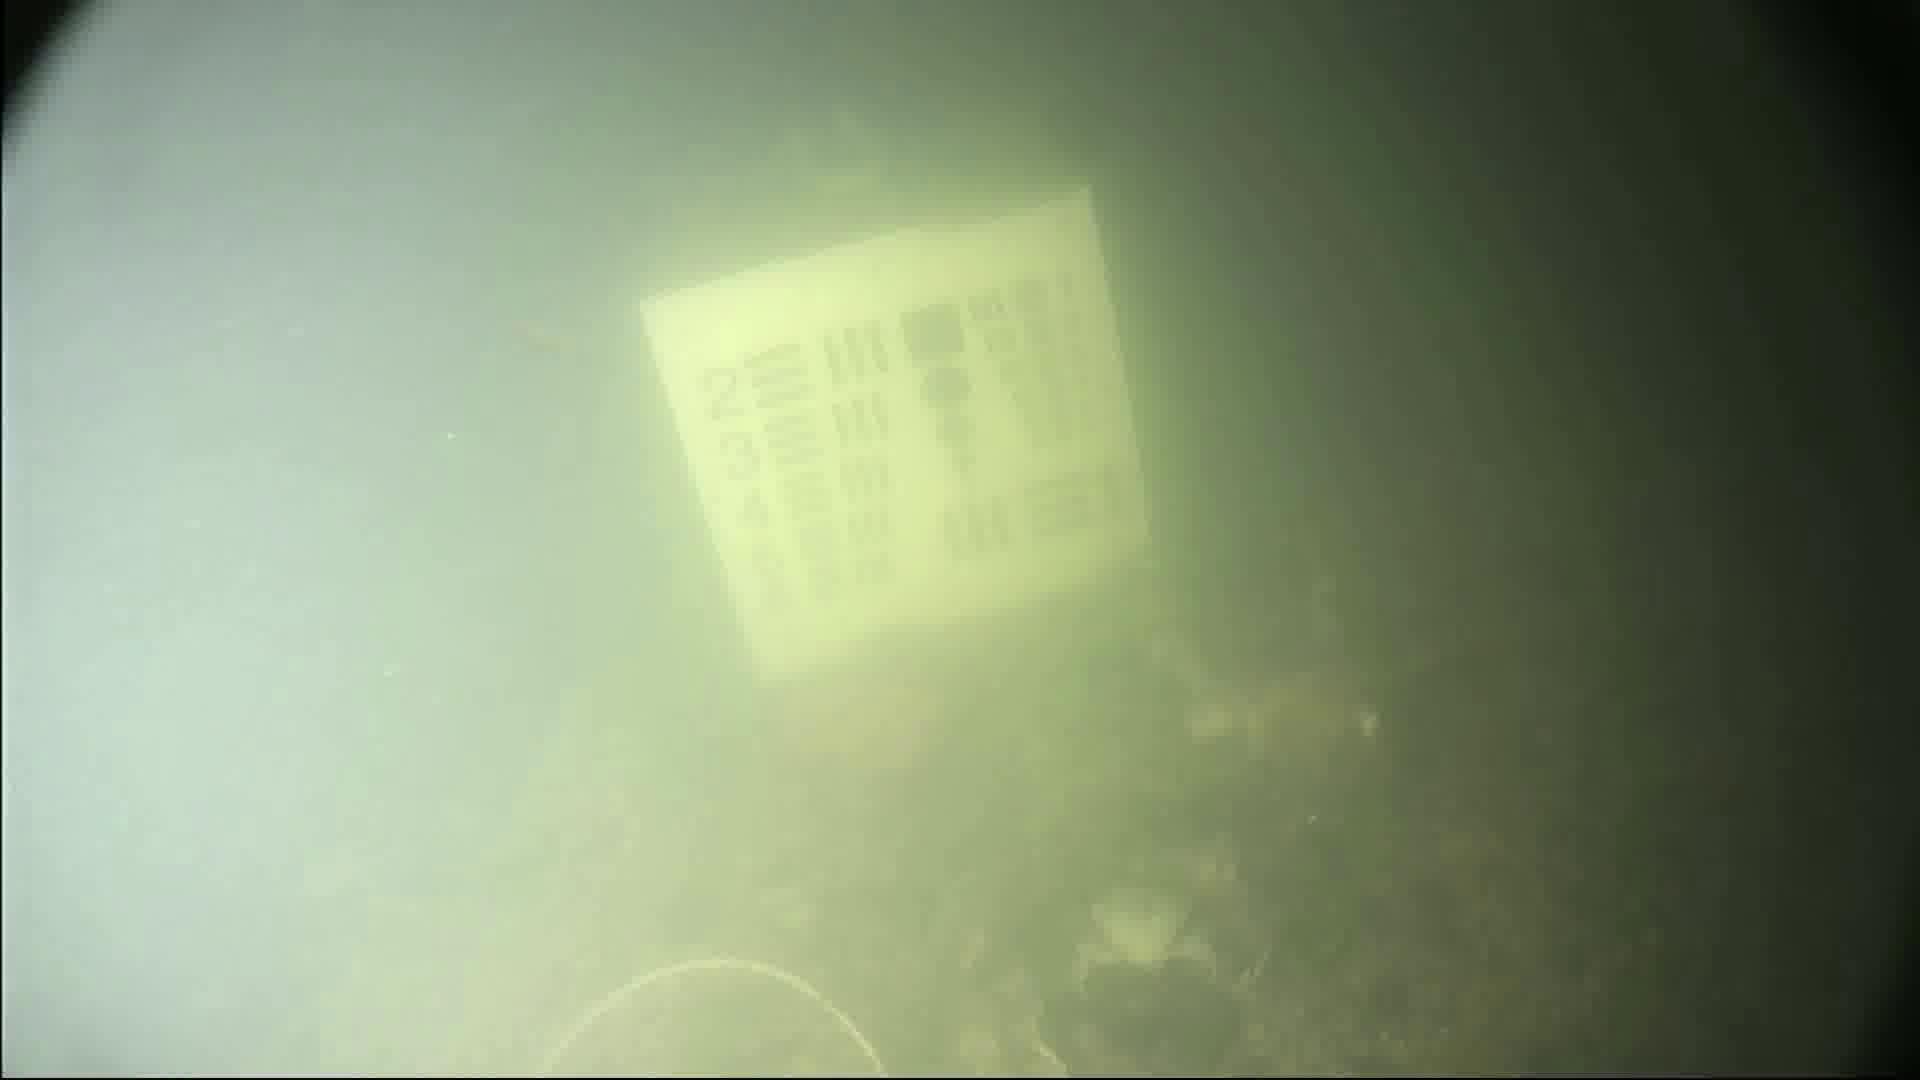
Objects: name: crab